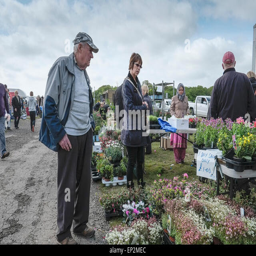
people buying plants at a car boot sale